Polyhedron

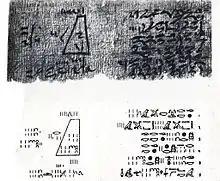
Problem 14 of the Moscow Mathematical Papyrus, on calculating the volume of a frustum

Polyhedra appeared in early architectural forms such as cubes and cuboids, with the earliest four-sided Egyptian pyramids dating from the 27th century BC. The Moscow Mathematical Papyrus from approximately 1800–1650 BC includes an early written study of polyhedra and their volumes (specifically, the volume of a frustum). The mathematics of the Old Babylonian Empire, from roughly the same time period as the Moscow Papyrus, also included calculations of the volumes of cuboids (and of non-polyhedral cylinders), and calculations of the height of such a shape needed to attain a given volume.